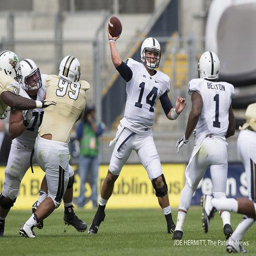
football a look back in photos